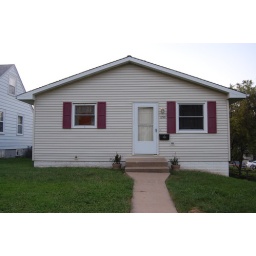
Vinyl siding put on in 2005. New windows and doors also in 2005.